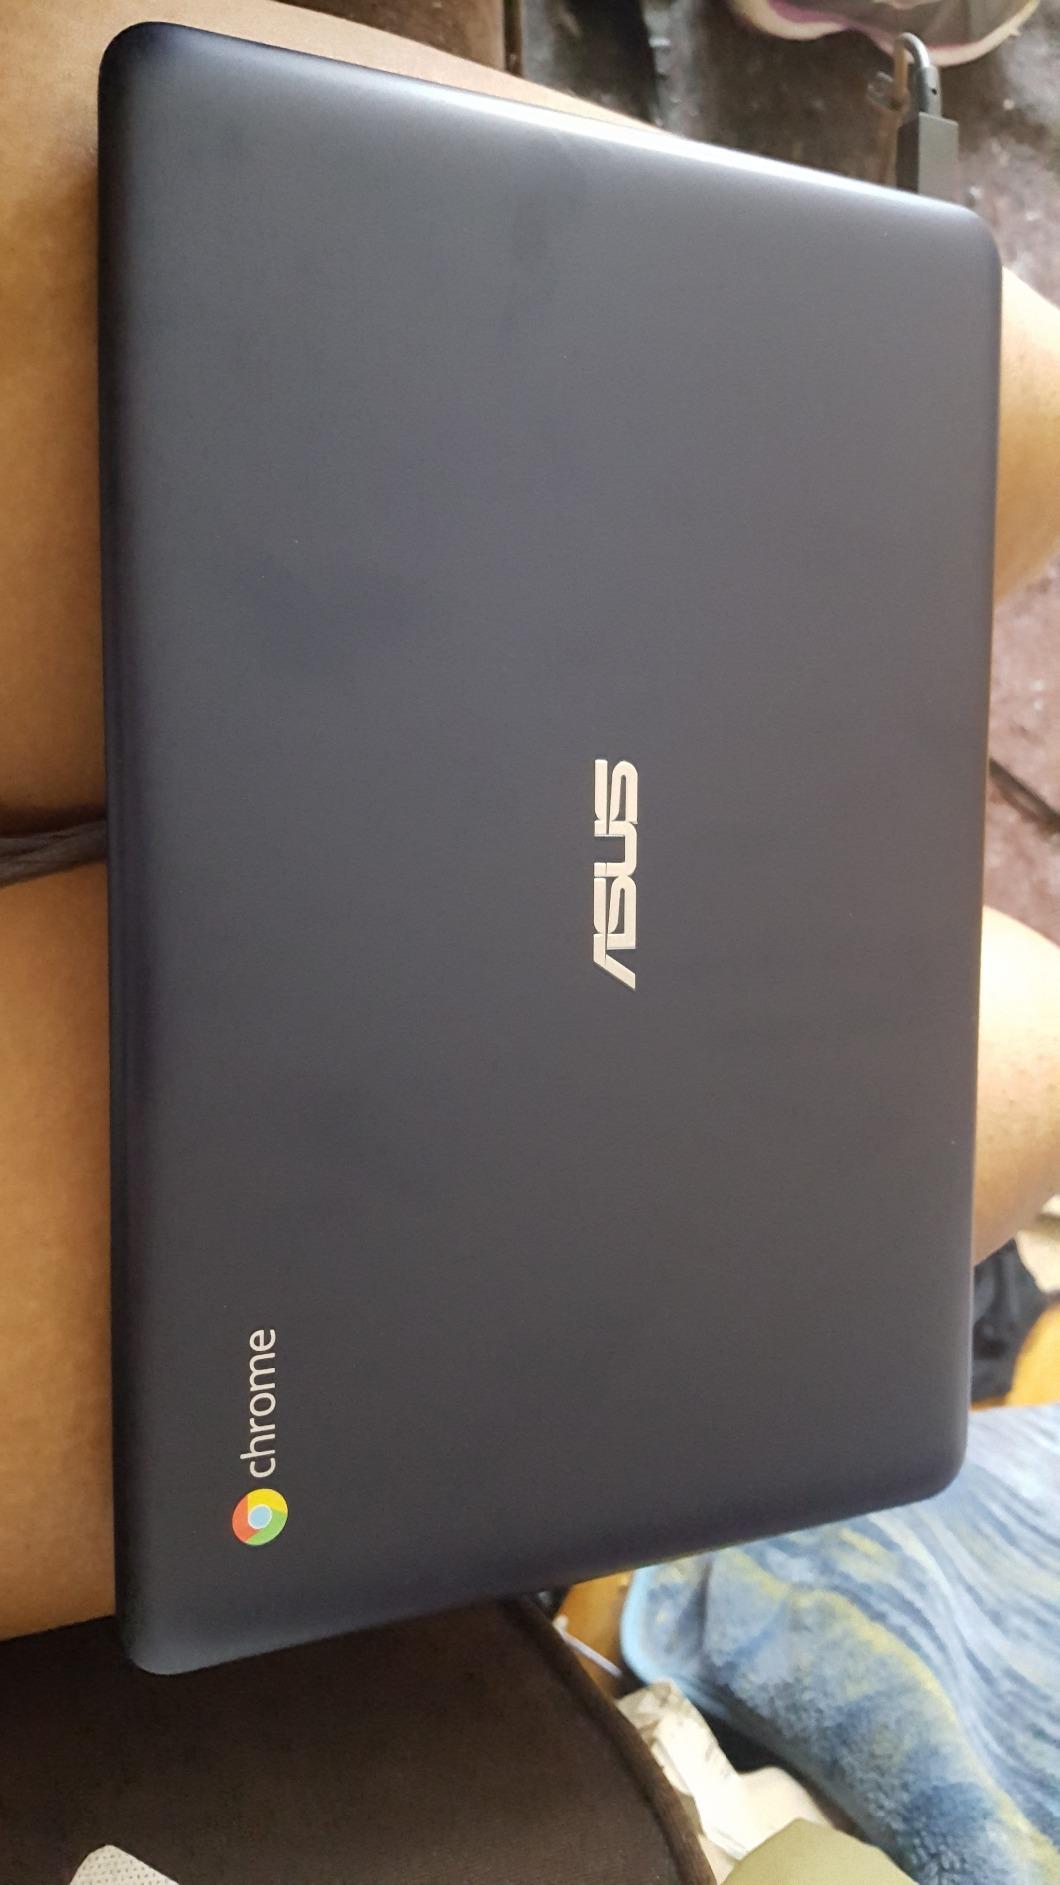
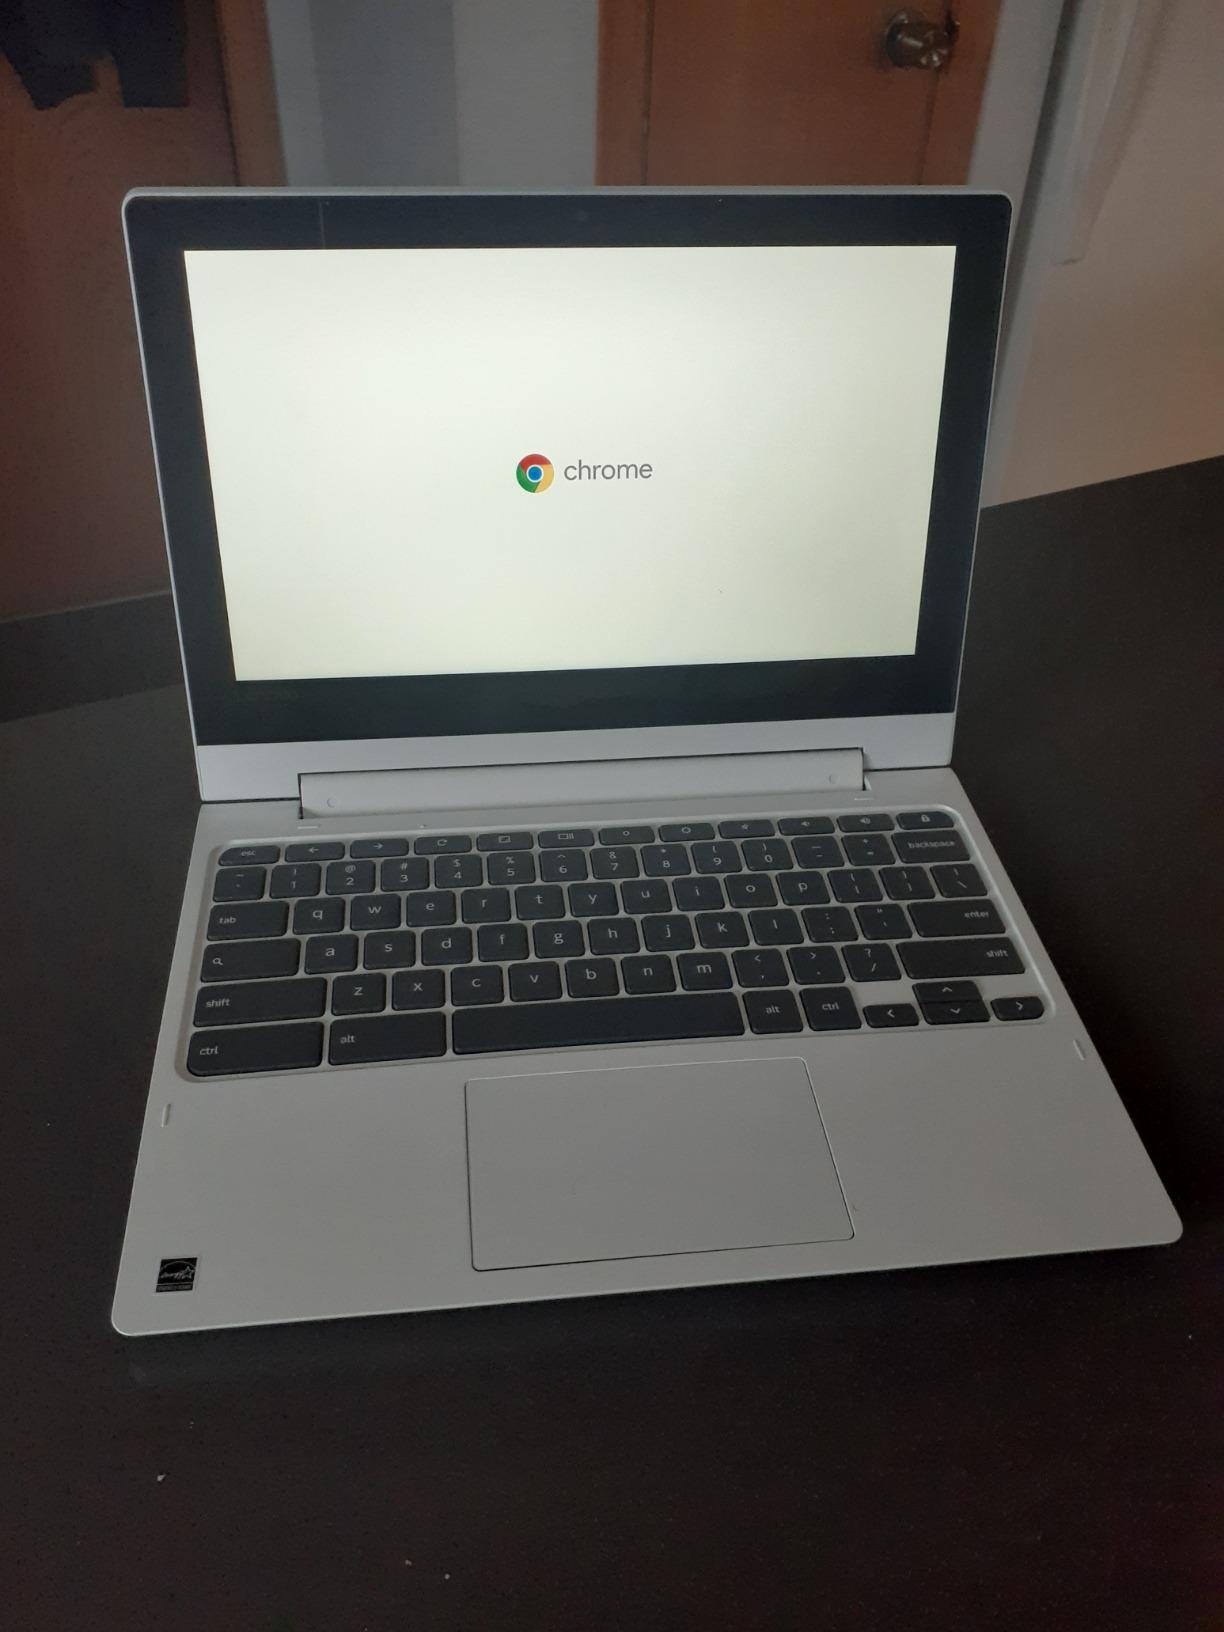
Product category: laptop
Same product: no